Raichur

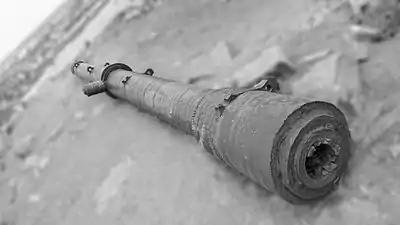
Iron Cannon On Hill Top Raichur

The recorded history of the district is traced as far back as the third century B.C.E. Three minor rock edicts of Ashoka are found in the district, one at Maski in the Lingasugur taluk and the other two near Koppal, which proves that this area was part of the dominions of the Mauryan emperor Ashoka. At that time, this region was under the governance of a Viceroy or Mahamatra of Ashoka. Thereafter, the district appears to have been a part of the kingdom of the Satavahanas. The Vakatakas, who reigned during the 3rd and 4th centuries CE, seems to have held sway over Raichur for some time, after which it appears to have been included in the Kadamba dominions. The next dynasty of importance, which ruled over this region, was that of the Chalukyas of Badami. According to an inscription from Aihole, Pulakeshin II having defeated the Pallavas, occupied this area and made it a province in his empire under the governance of his son Adityavarma. Later the whole of the present Raichur district was included in the dominions of the Rashtrakutas, who rose to power in the eighth century, as could be gathered from the inscriptions of that period found in this district. According to an inscription from Manvi taluk, Jagattunga, a subordinate ruler under the Rashtrakuta king Krishna-II, was ruling the province of Adedore Eradusavirapranta, i.e., the area constituting the present Raichur district. Amoghavarsha Nrupathunga I, a Rashtrakuta king, has described Koppal in his Kannada work, Kavirajamarga, as the great Kopananagara.